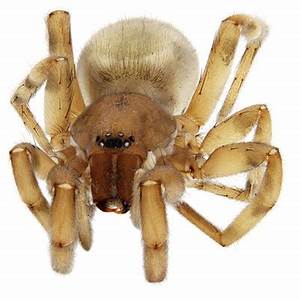
Label: spider